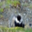
Label: skunk